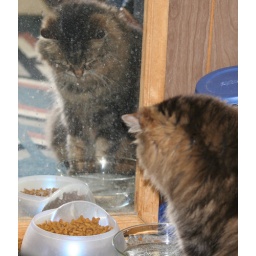
kitty in the mirror